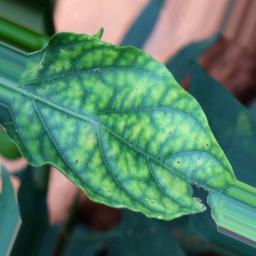
Label: nutritional